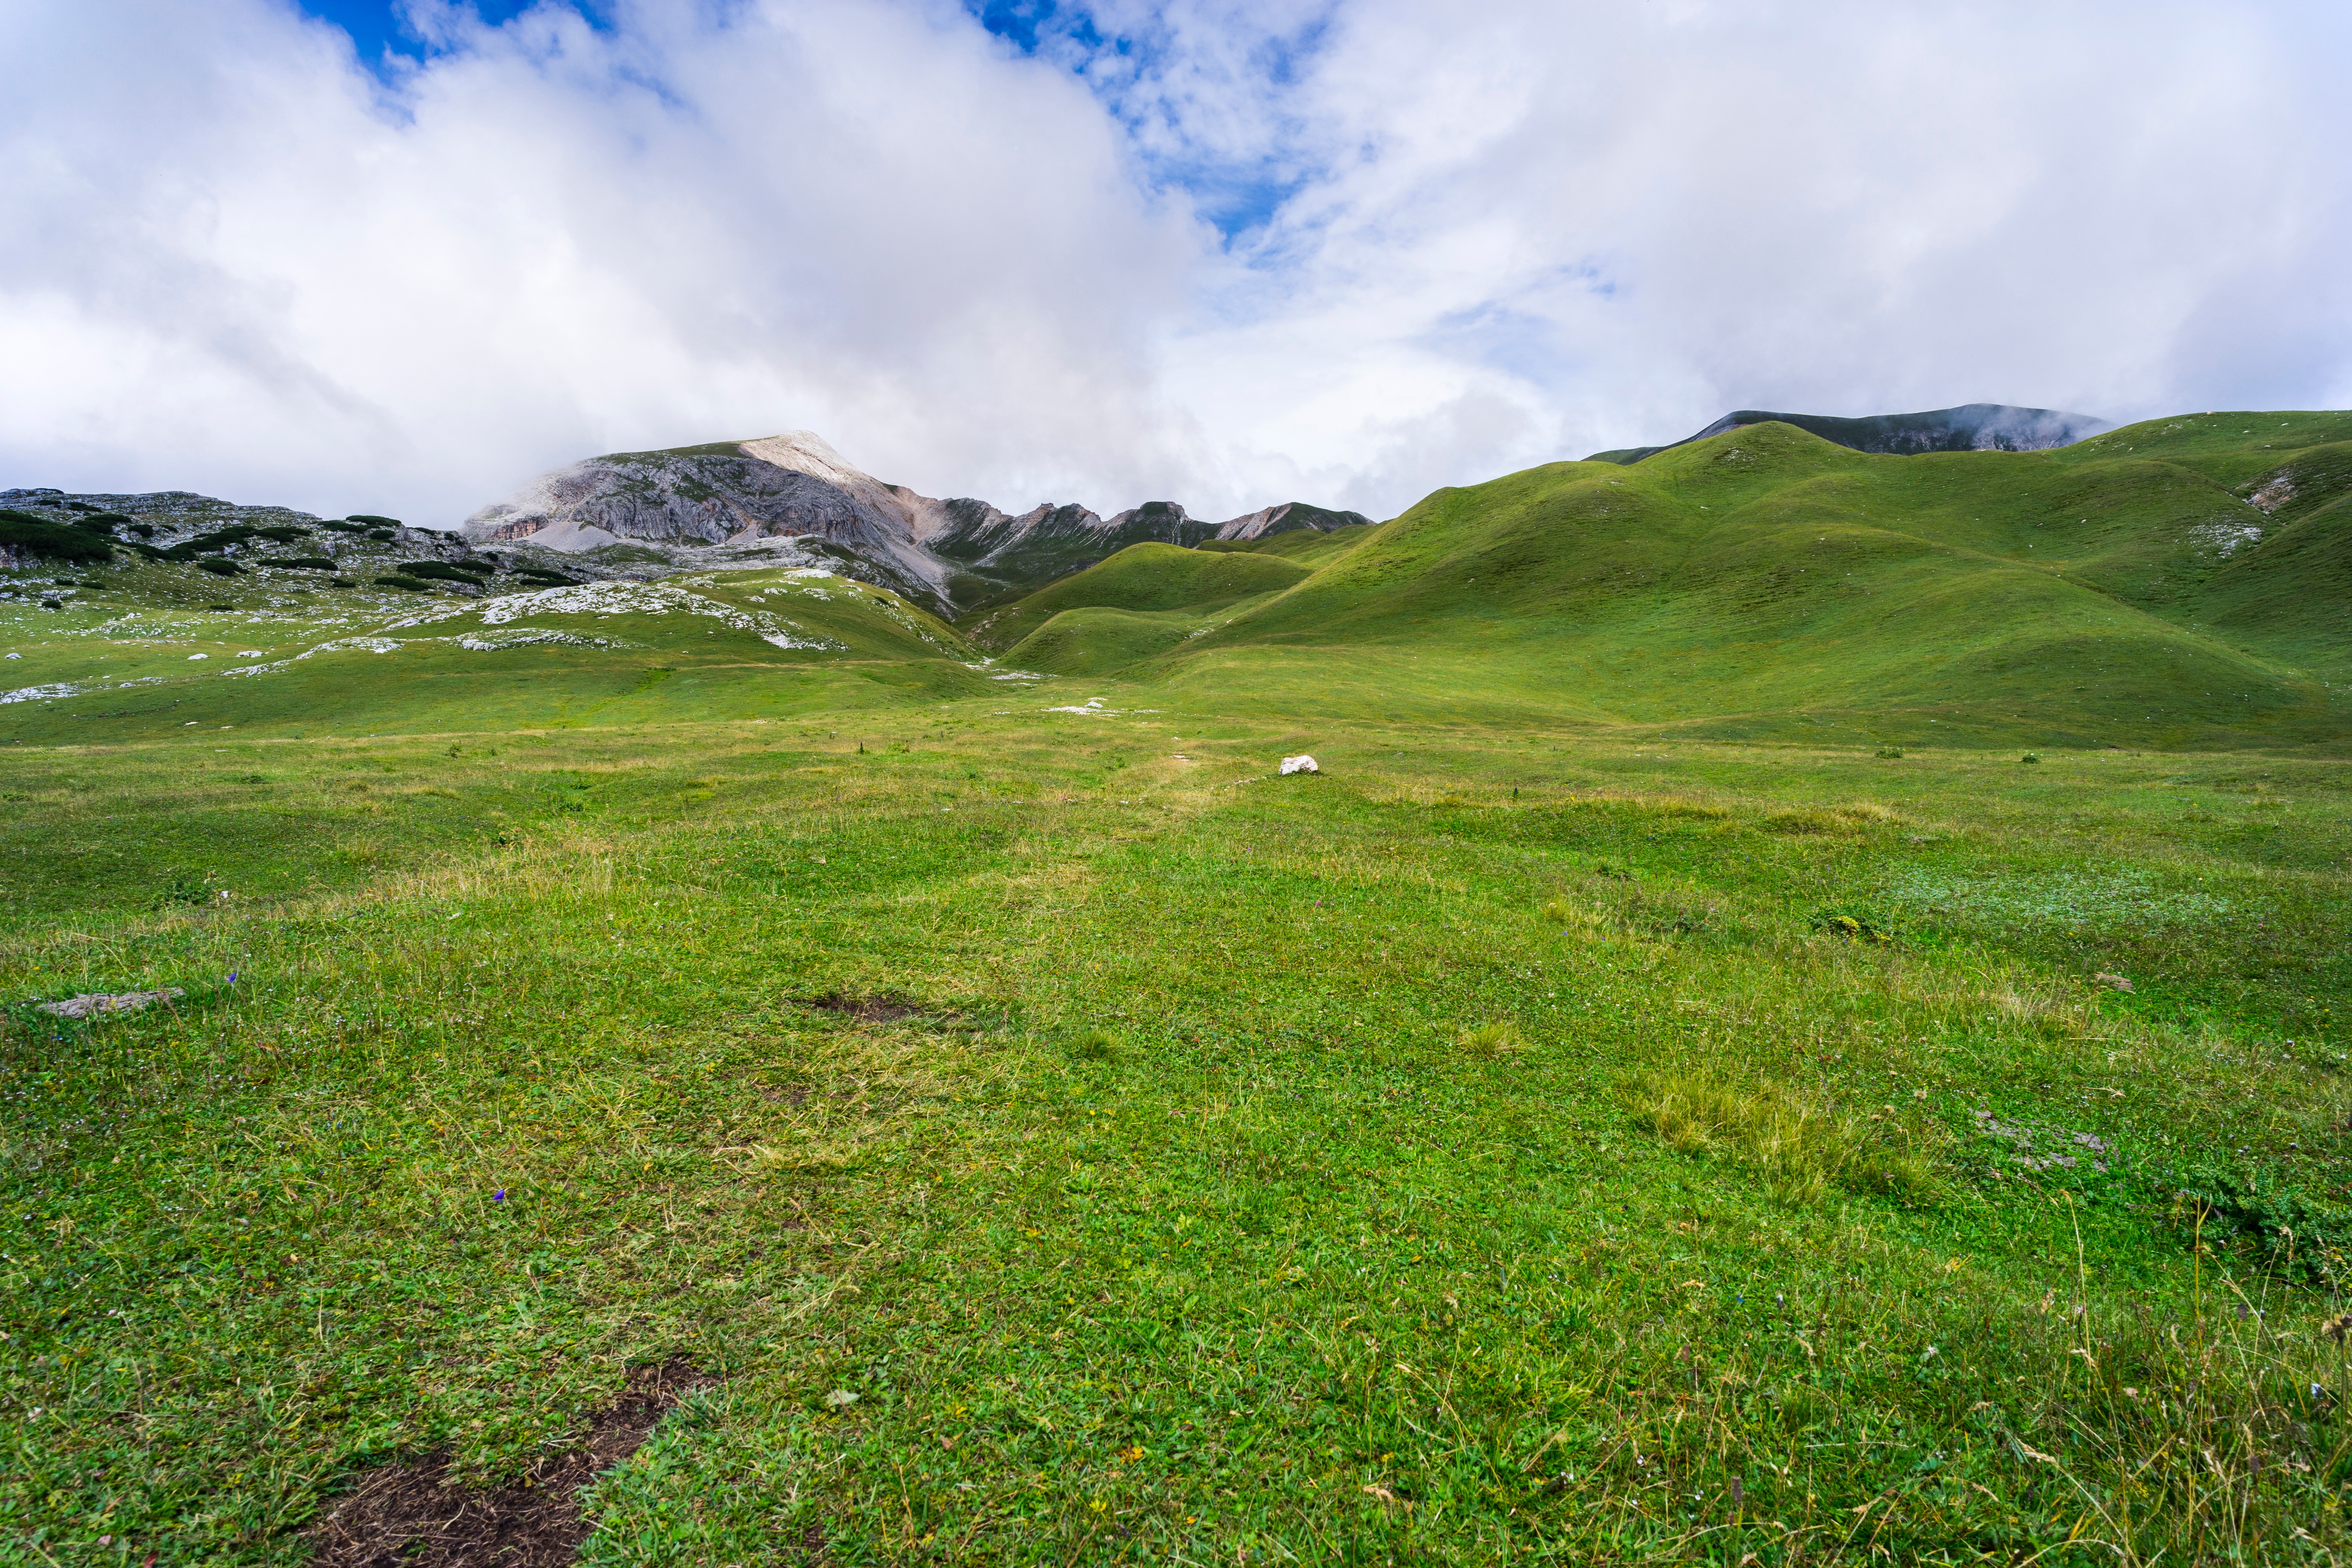
landscape, grass, wilderness, mountain, cloud, field, meadow, prairie, hill, lake, valley, mountain range, pasture, highland, terrain, ridge, plain, alps, grassland, plateau, fell, habitat, loch, ecosystem, tundra, steppe, rural area, landform, mountain pass, natural environment, geographical feature, mountainous landforms